Jr. Pac-Man

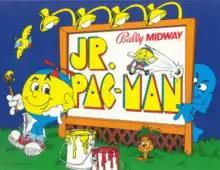
Arcade flyer

Jr. Pac-Man is an arcade video game developed by General Computer Corporation and released by Bally Midway in 1983. It has the same gameplay as prior entries in the series, but the maze in "Jr. Pac-Man" scrolls horizontally and has no escape tunnels. The bonus item which moves around the maze changes dots into a form which slows Jr. Pac-Man as they are being eaten.